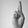
ASL letter: R